Oppidum Uetliberg

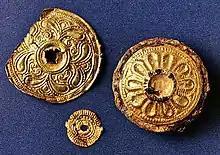
Gold disk jewelry from the Sonnenbühl burial

Oppidum Uetliberg was a La Tène era "oppidum" located near the top of the hill Uetliberg in what is now the Swiss canton of Zurich (Stallikon municipality, just outside the city of Zurich).